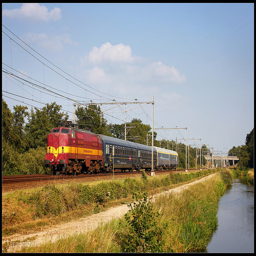
A train traveling through a rural countryside along a river.
A very nice looking train on the tracks.
A train is running alongside a river and a walking path.
A train in between trees and a river.
a red and blue train is coming down the tracks